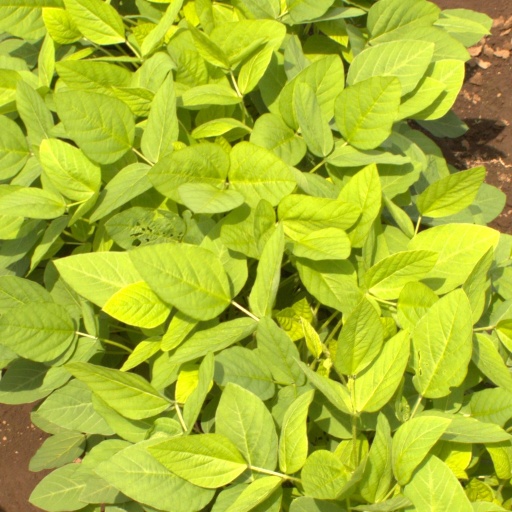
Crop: soybean